Torquay, Victoria

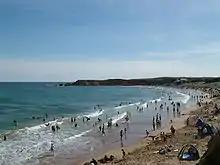
Torquay surf beach

The Torquay area is famous for its surf beaches, with Jan Juc and the world-famous Bells Beach located on the town's south-west outskirts. Other popular beaches are Point Impossible Beach and Southside Beach. It was home to the popular Offshore Festival in the late 1990s. Many of the world's most famous surf companies have their home in Torquay, including Rip Curl and Quiksilver, all of which make up part of the Surf Coast Plaza, which provides shopping and eating, as well as the Surf World Museum.